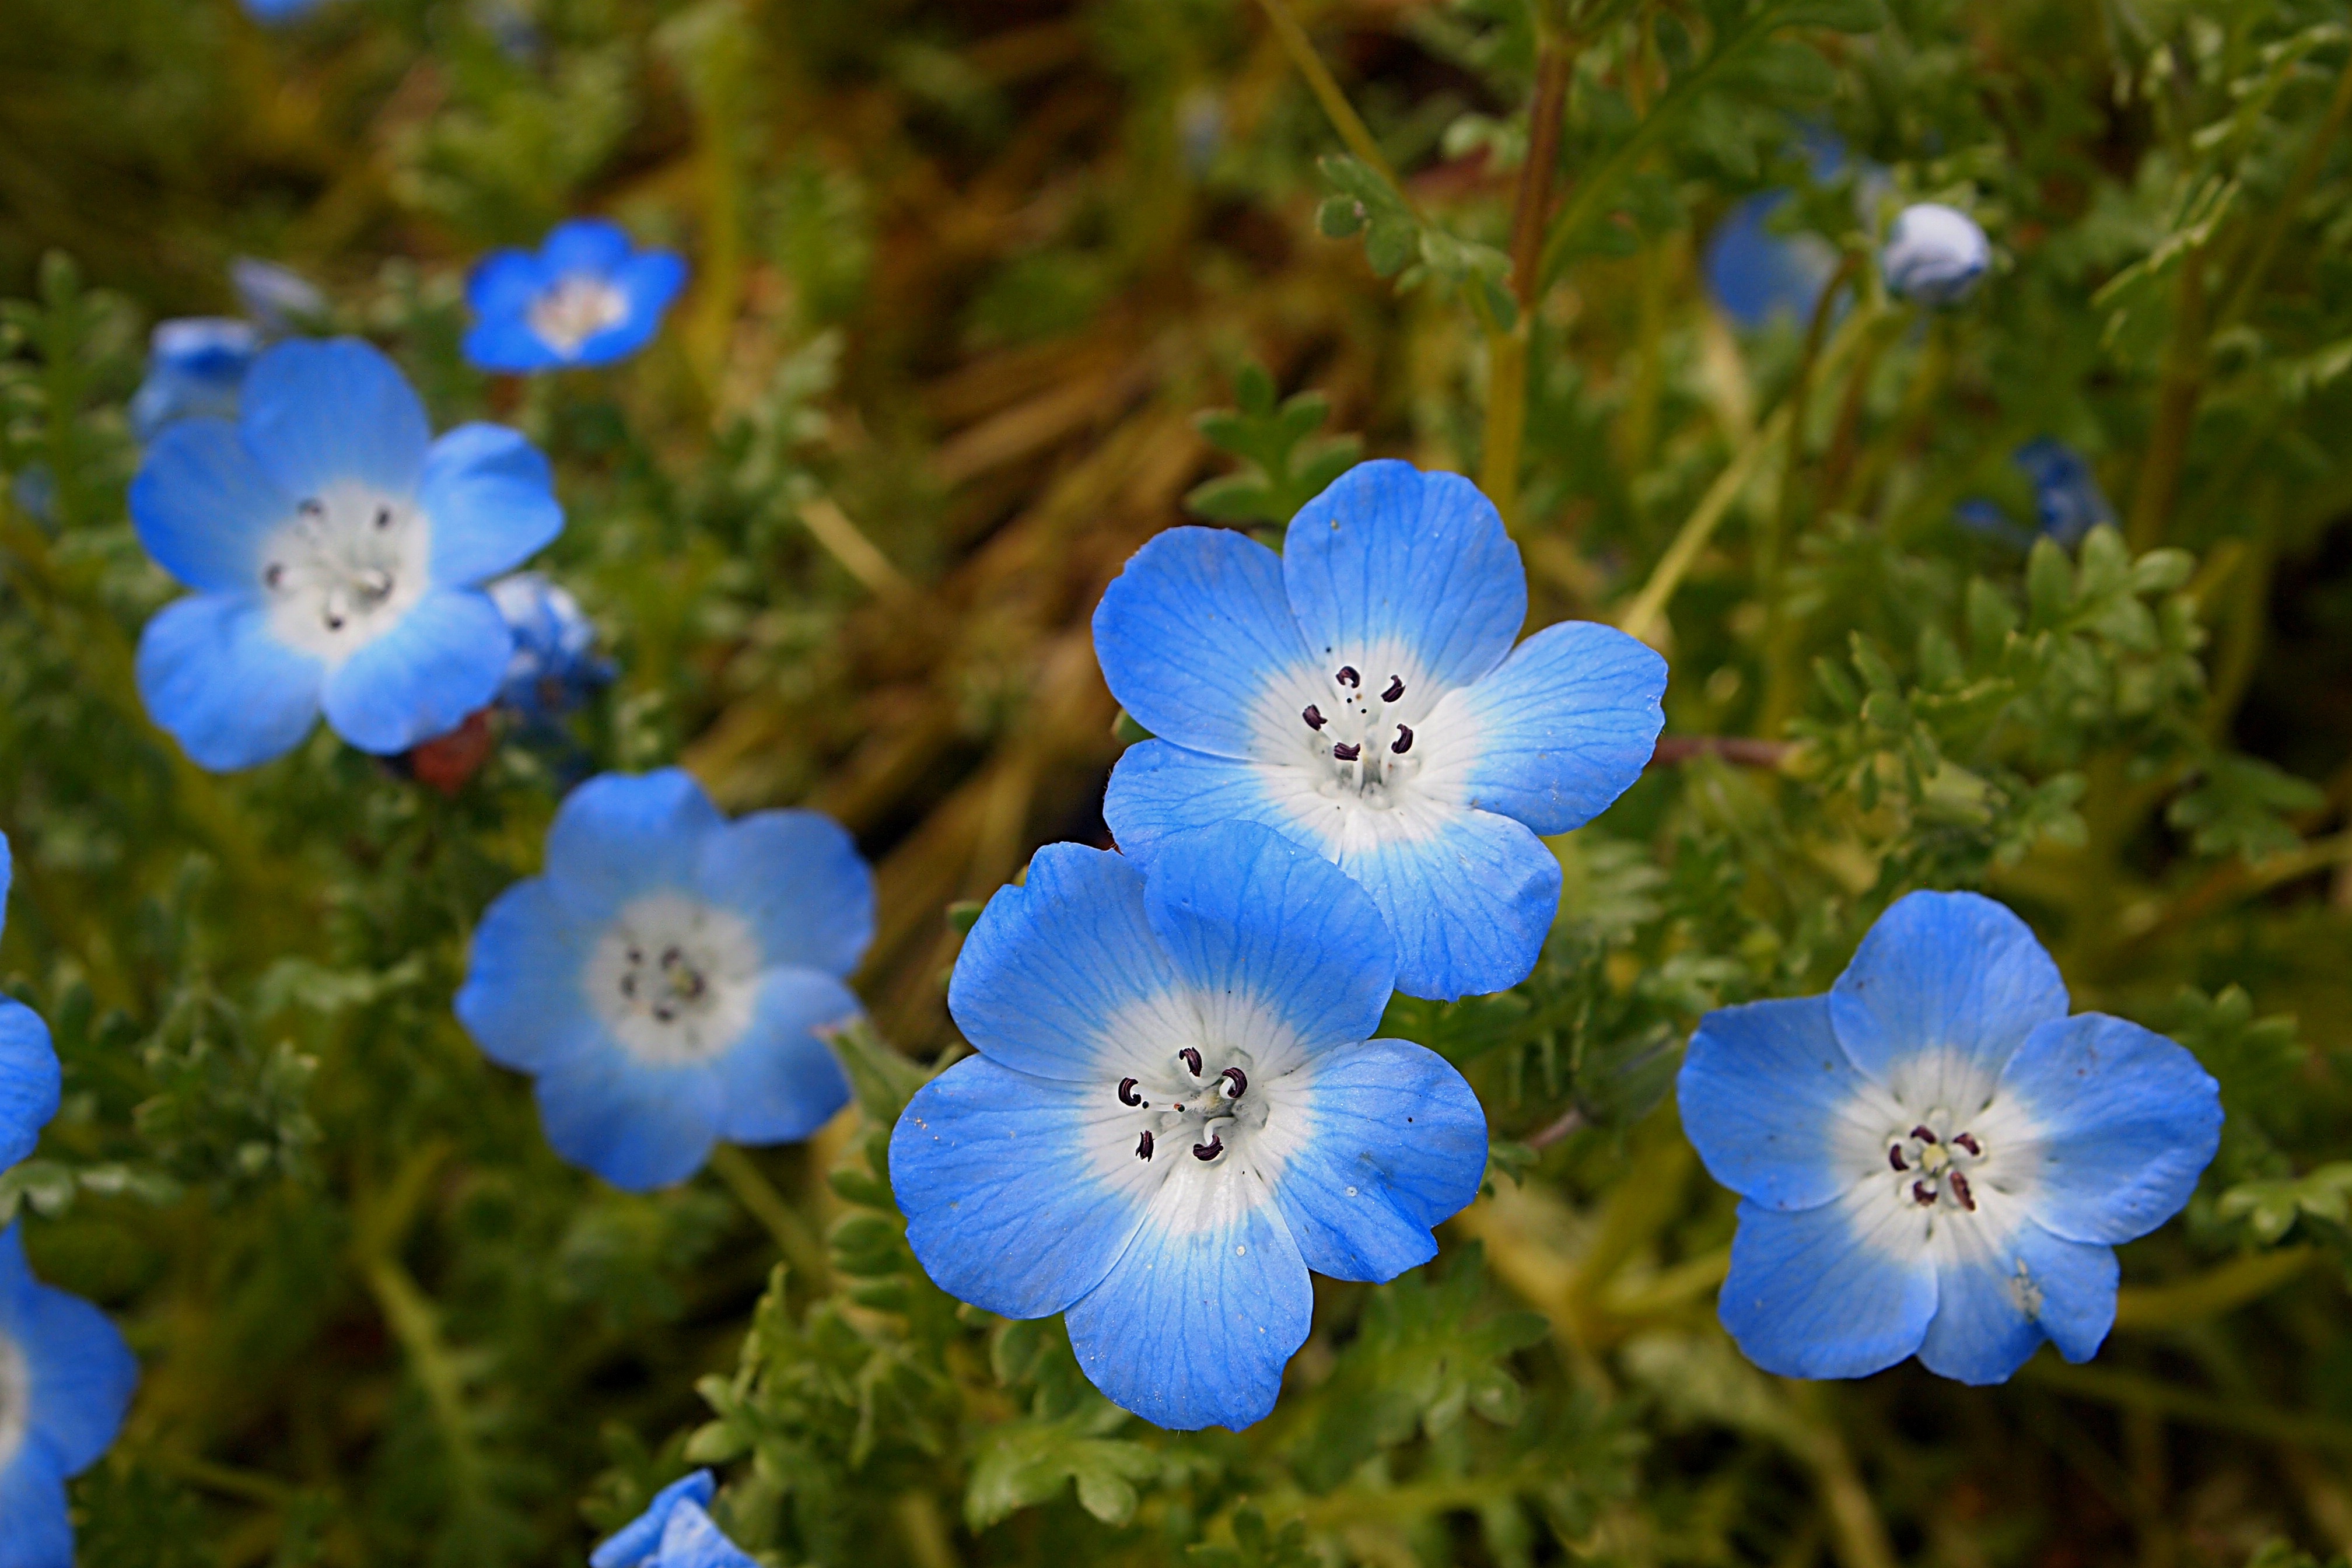
nature, blossom, plant, meadow, flower, bloom, summer, botany, garden, flora, blue flower, wildflower, forget me not, netherlands, growing, white heart, tendre, stamens, macro photography, flowering plant, borage family, annual plant, land plant